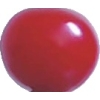
Label: cherry_sour